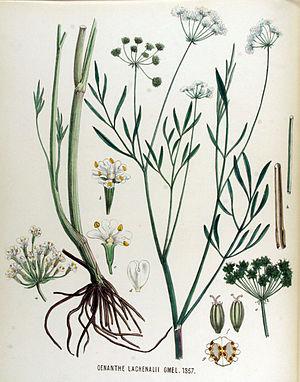
Oenanthe lachenalii, de nom vernaculaire Œnanthe de Lachenal, est une espèce de plantes vivace de la famille des Apiaceae et du genre Oenanthe.